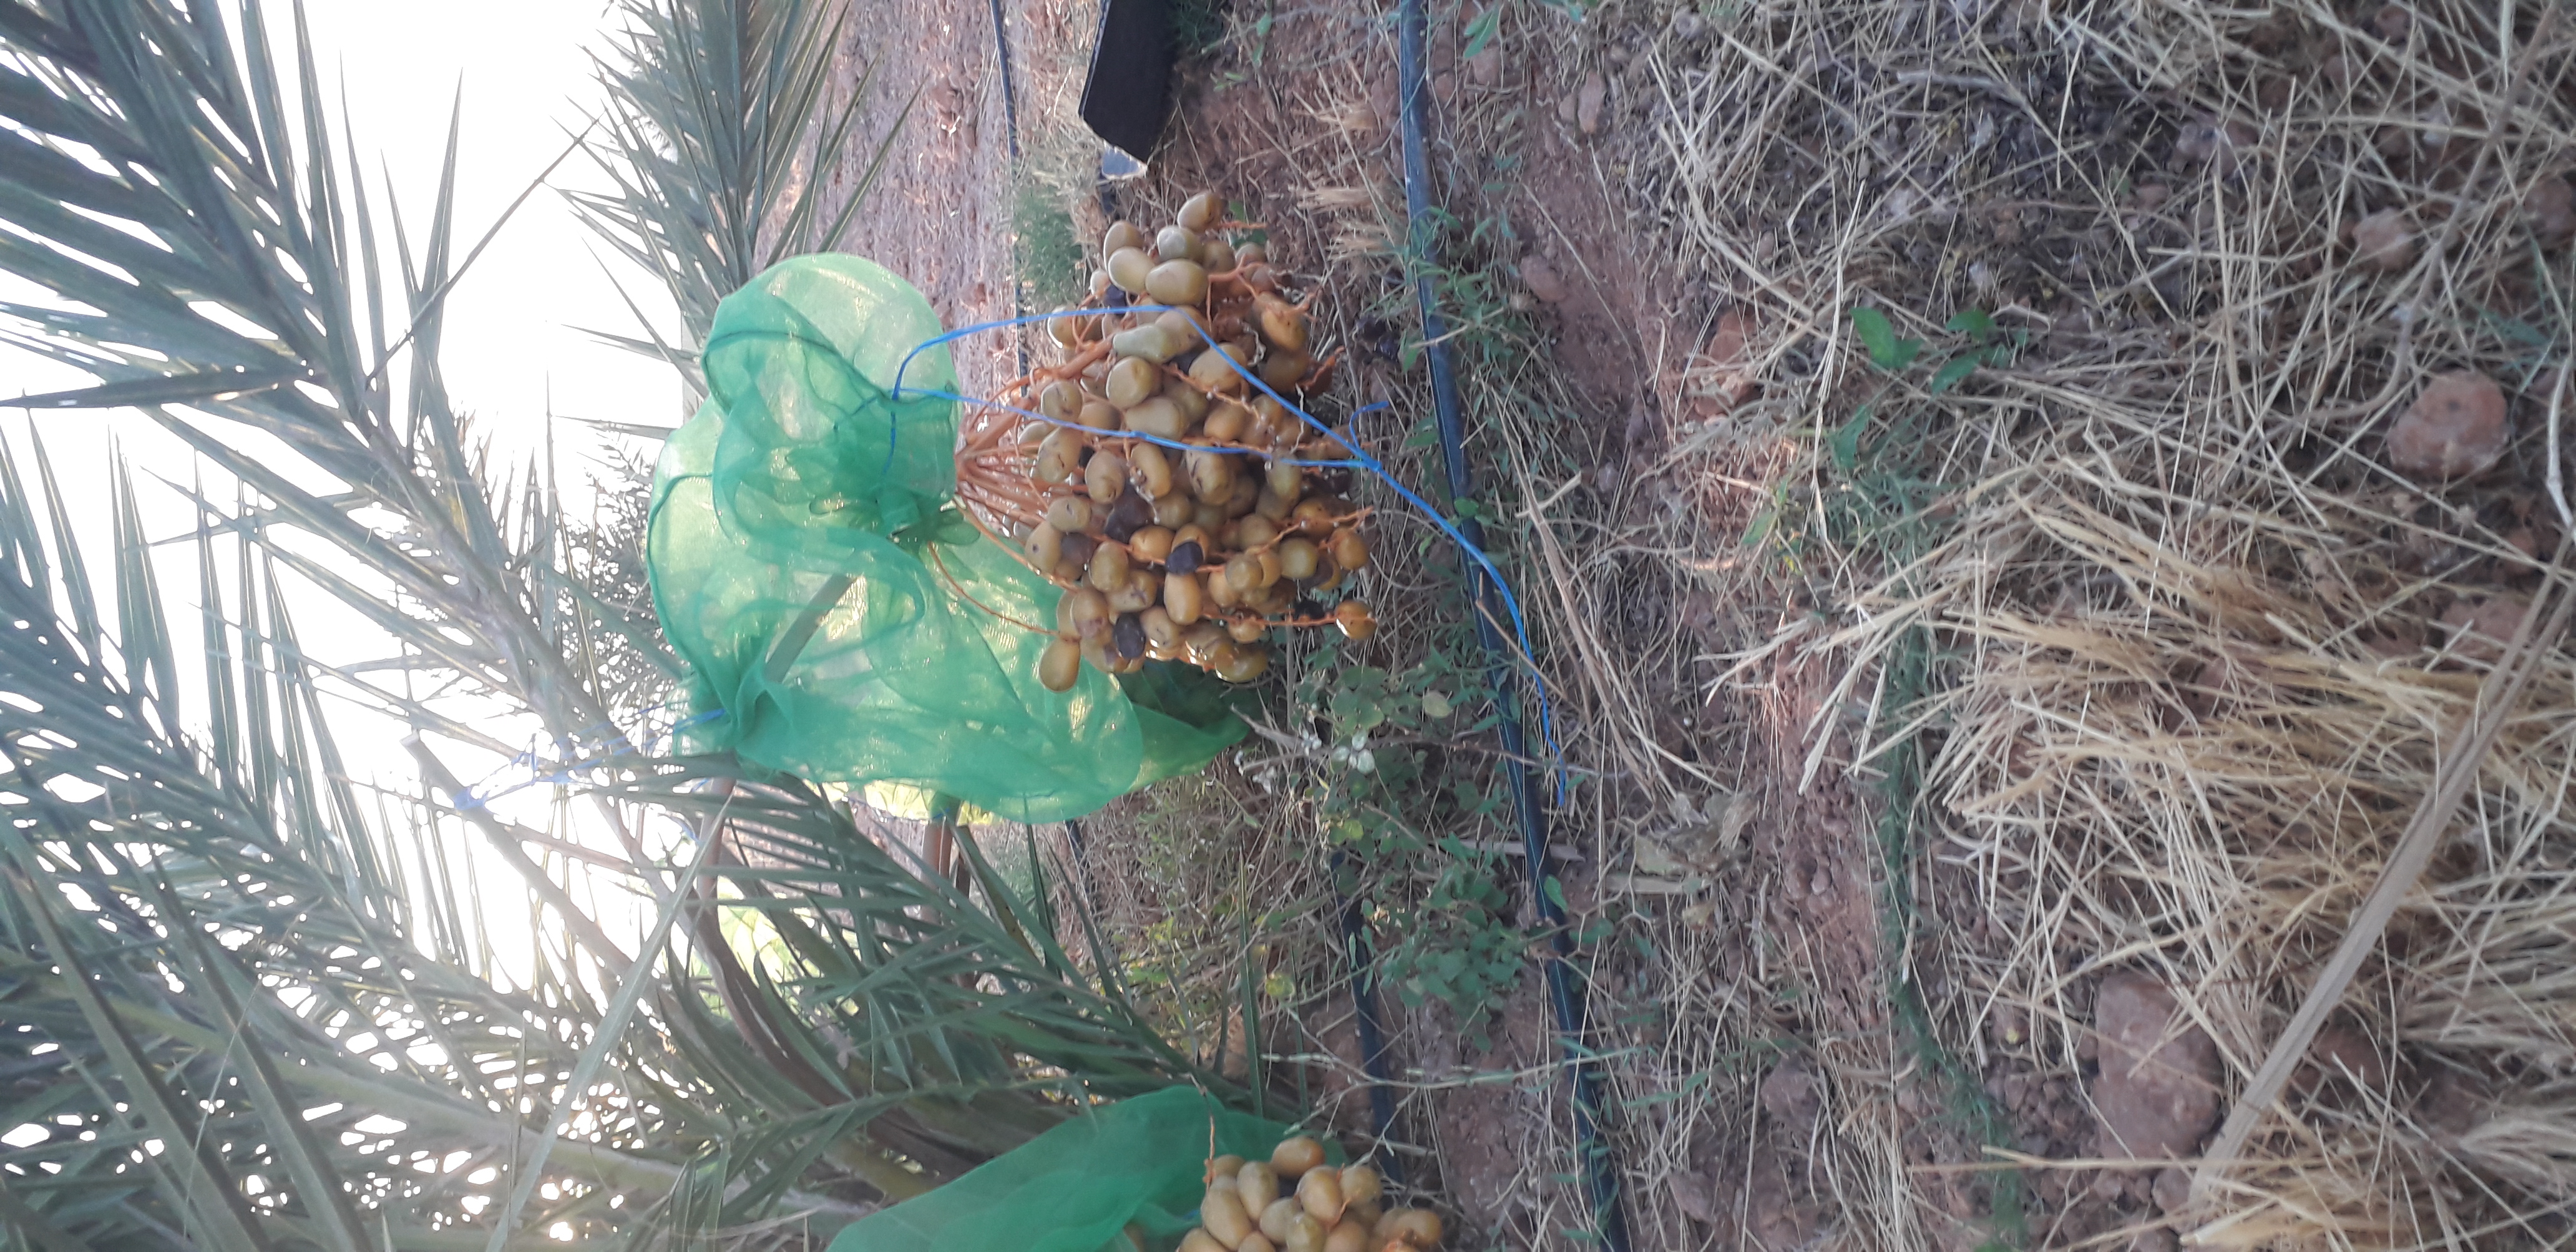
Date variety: Boufagous